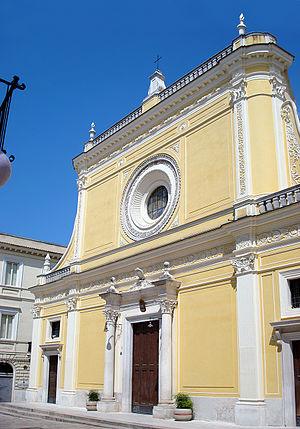
La liste suivante recense les cathédrales en Italie.
La cathédrale de San Severo est une église catholique romaine de San Severo, en Italie. Il s'agit de la cathédrale du diocèse de San Severo.
Cette liste recense le nom des évêques qui se sont succédé sur le siège du diocèse de San Severo ; ce dernier est fondé en 1580, comme continuation du diocèse de Civitate.